John Breaux

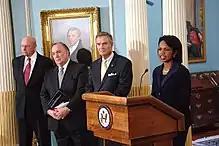
Secretary Condoleezza Rice with (left to right): Tom Pickering, John Engler and John Breaux at the presentation of Final Report of the Secretary's Advisory Committee on Transformational Diplomacy

In February 2005, Breaux took a position as Distinguished Professor in the Douglas Manship School of Mass Communication at Louisiana State University in Baton Rouge. Since 2005, Breaux has been a lobbyist for Washington, DC, firm Squire Patton Boggs, specializing in issues of health care and energy law.